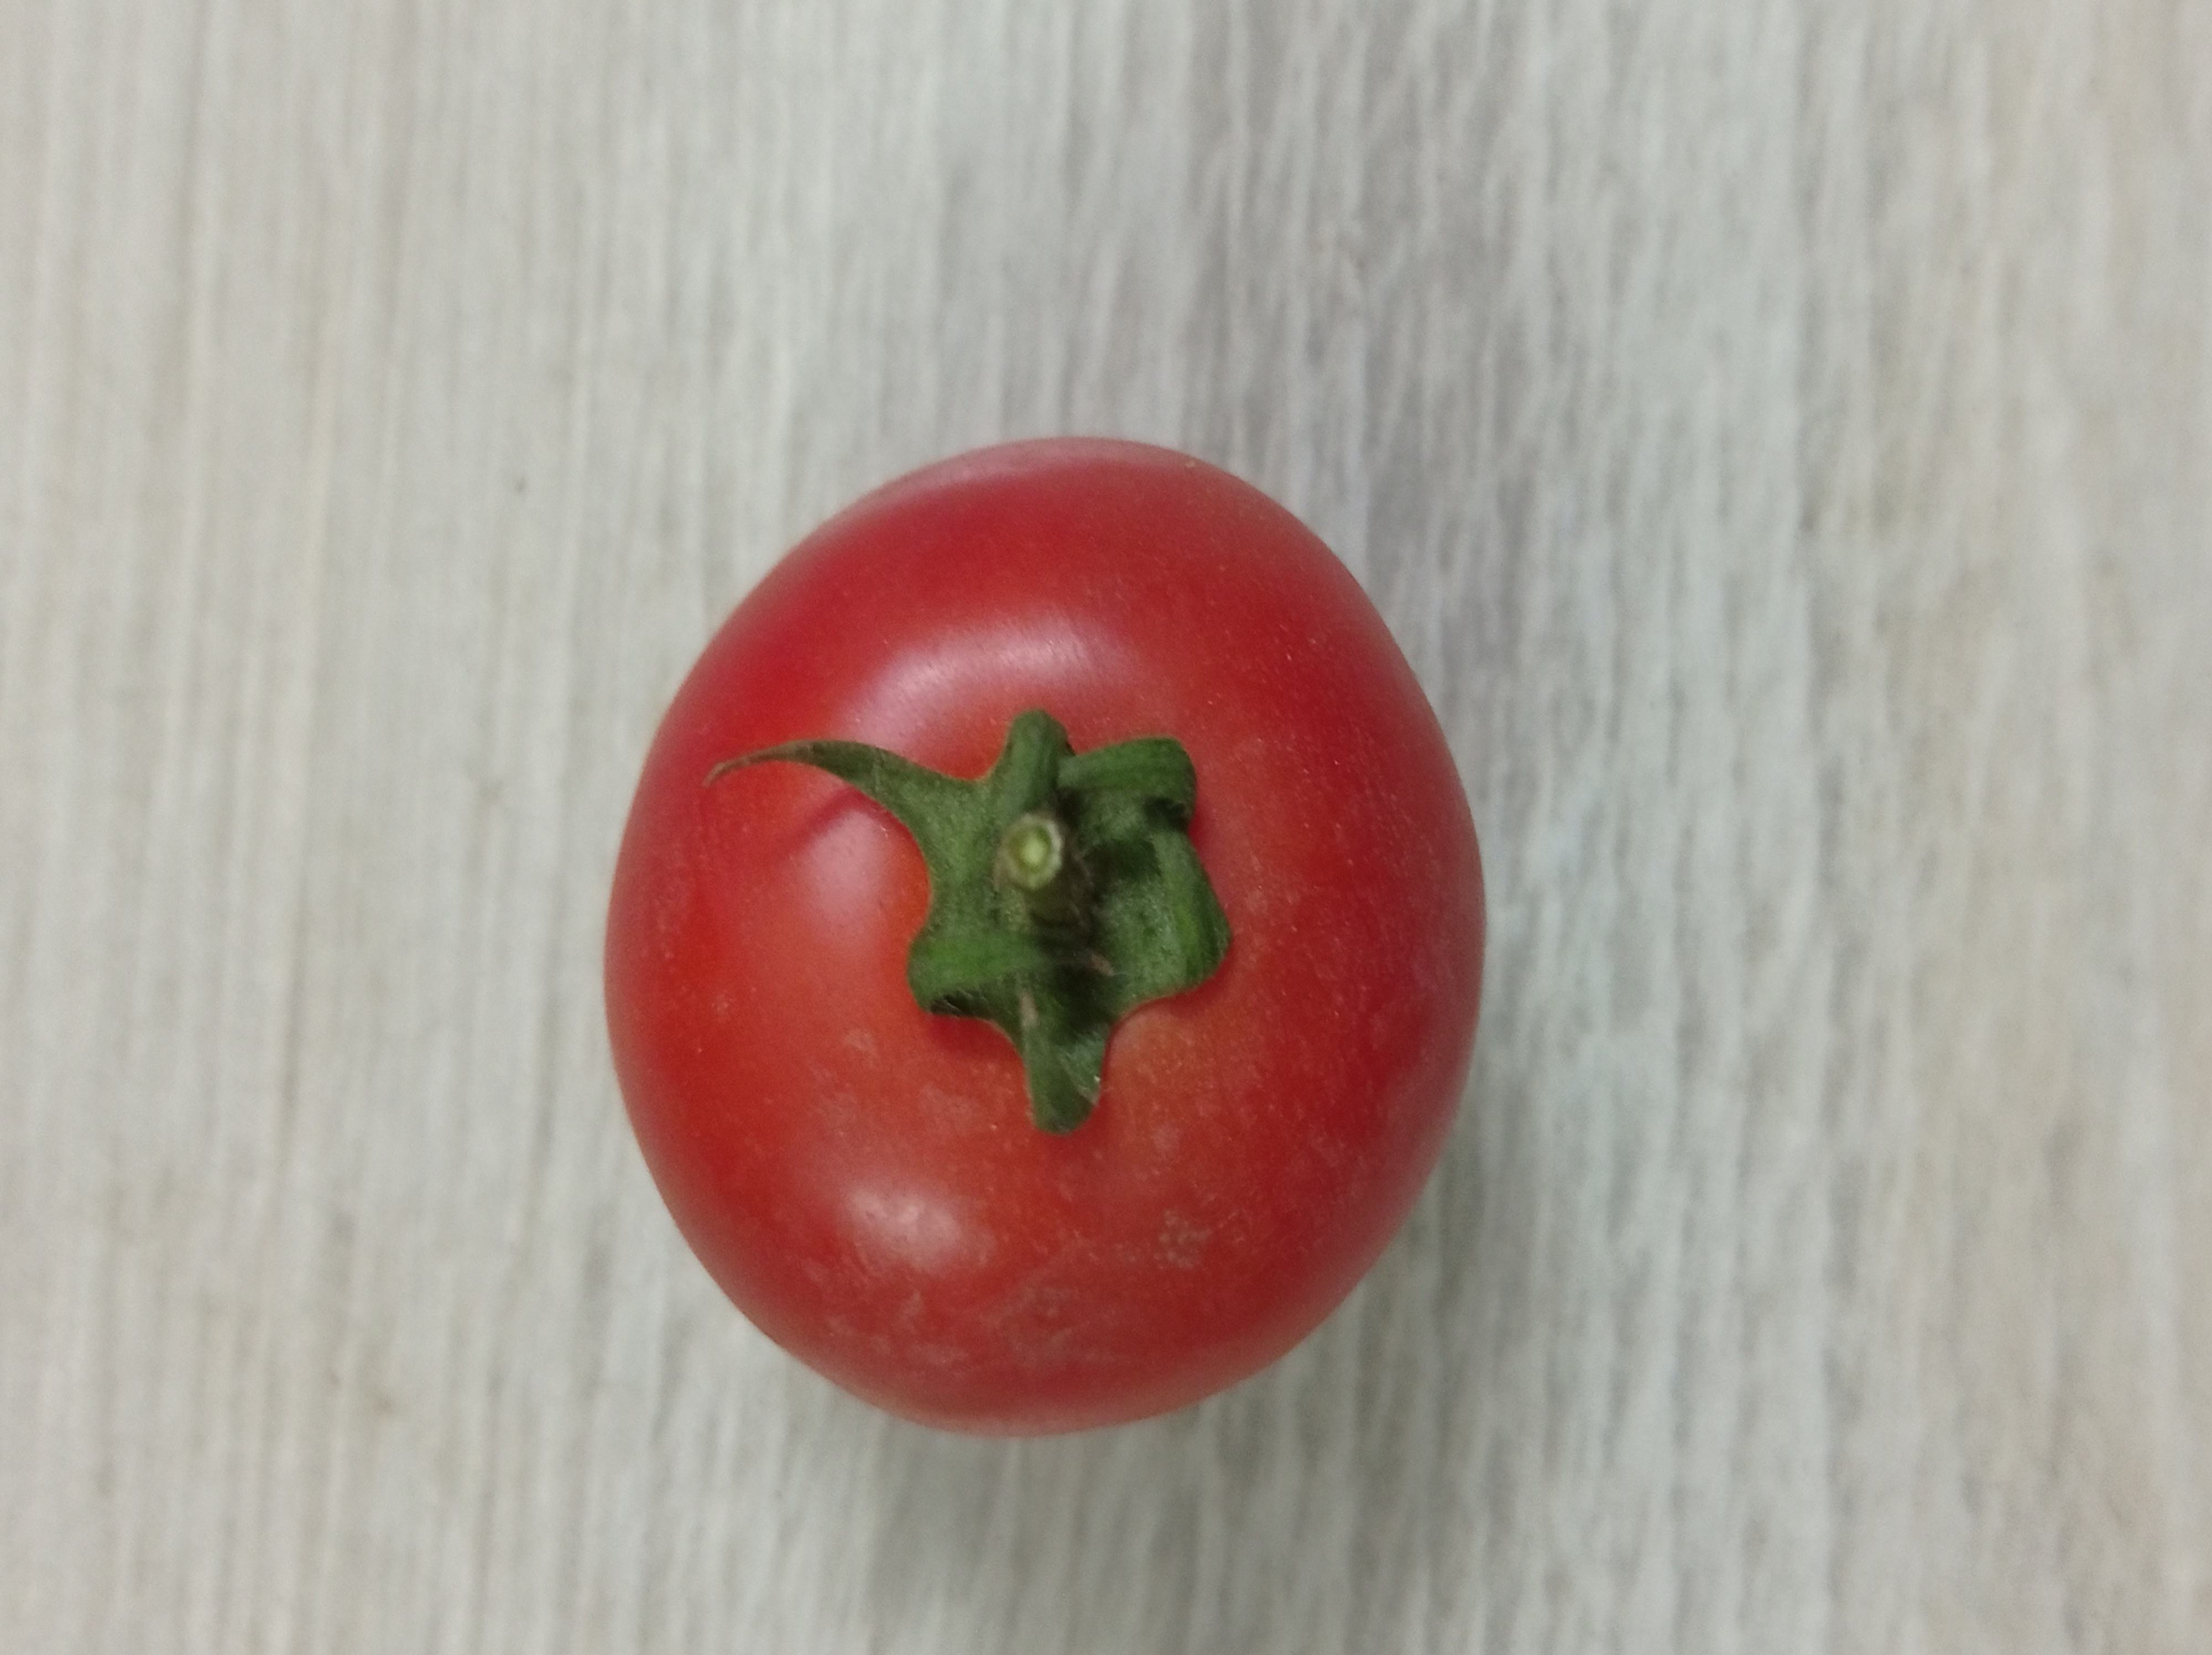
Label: Fresh